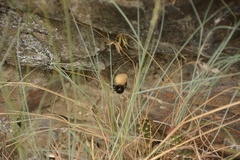
Species: Lactrodectus_hesperus